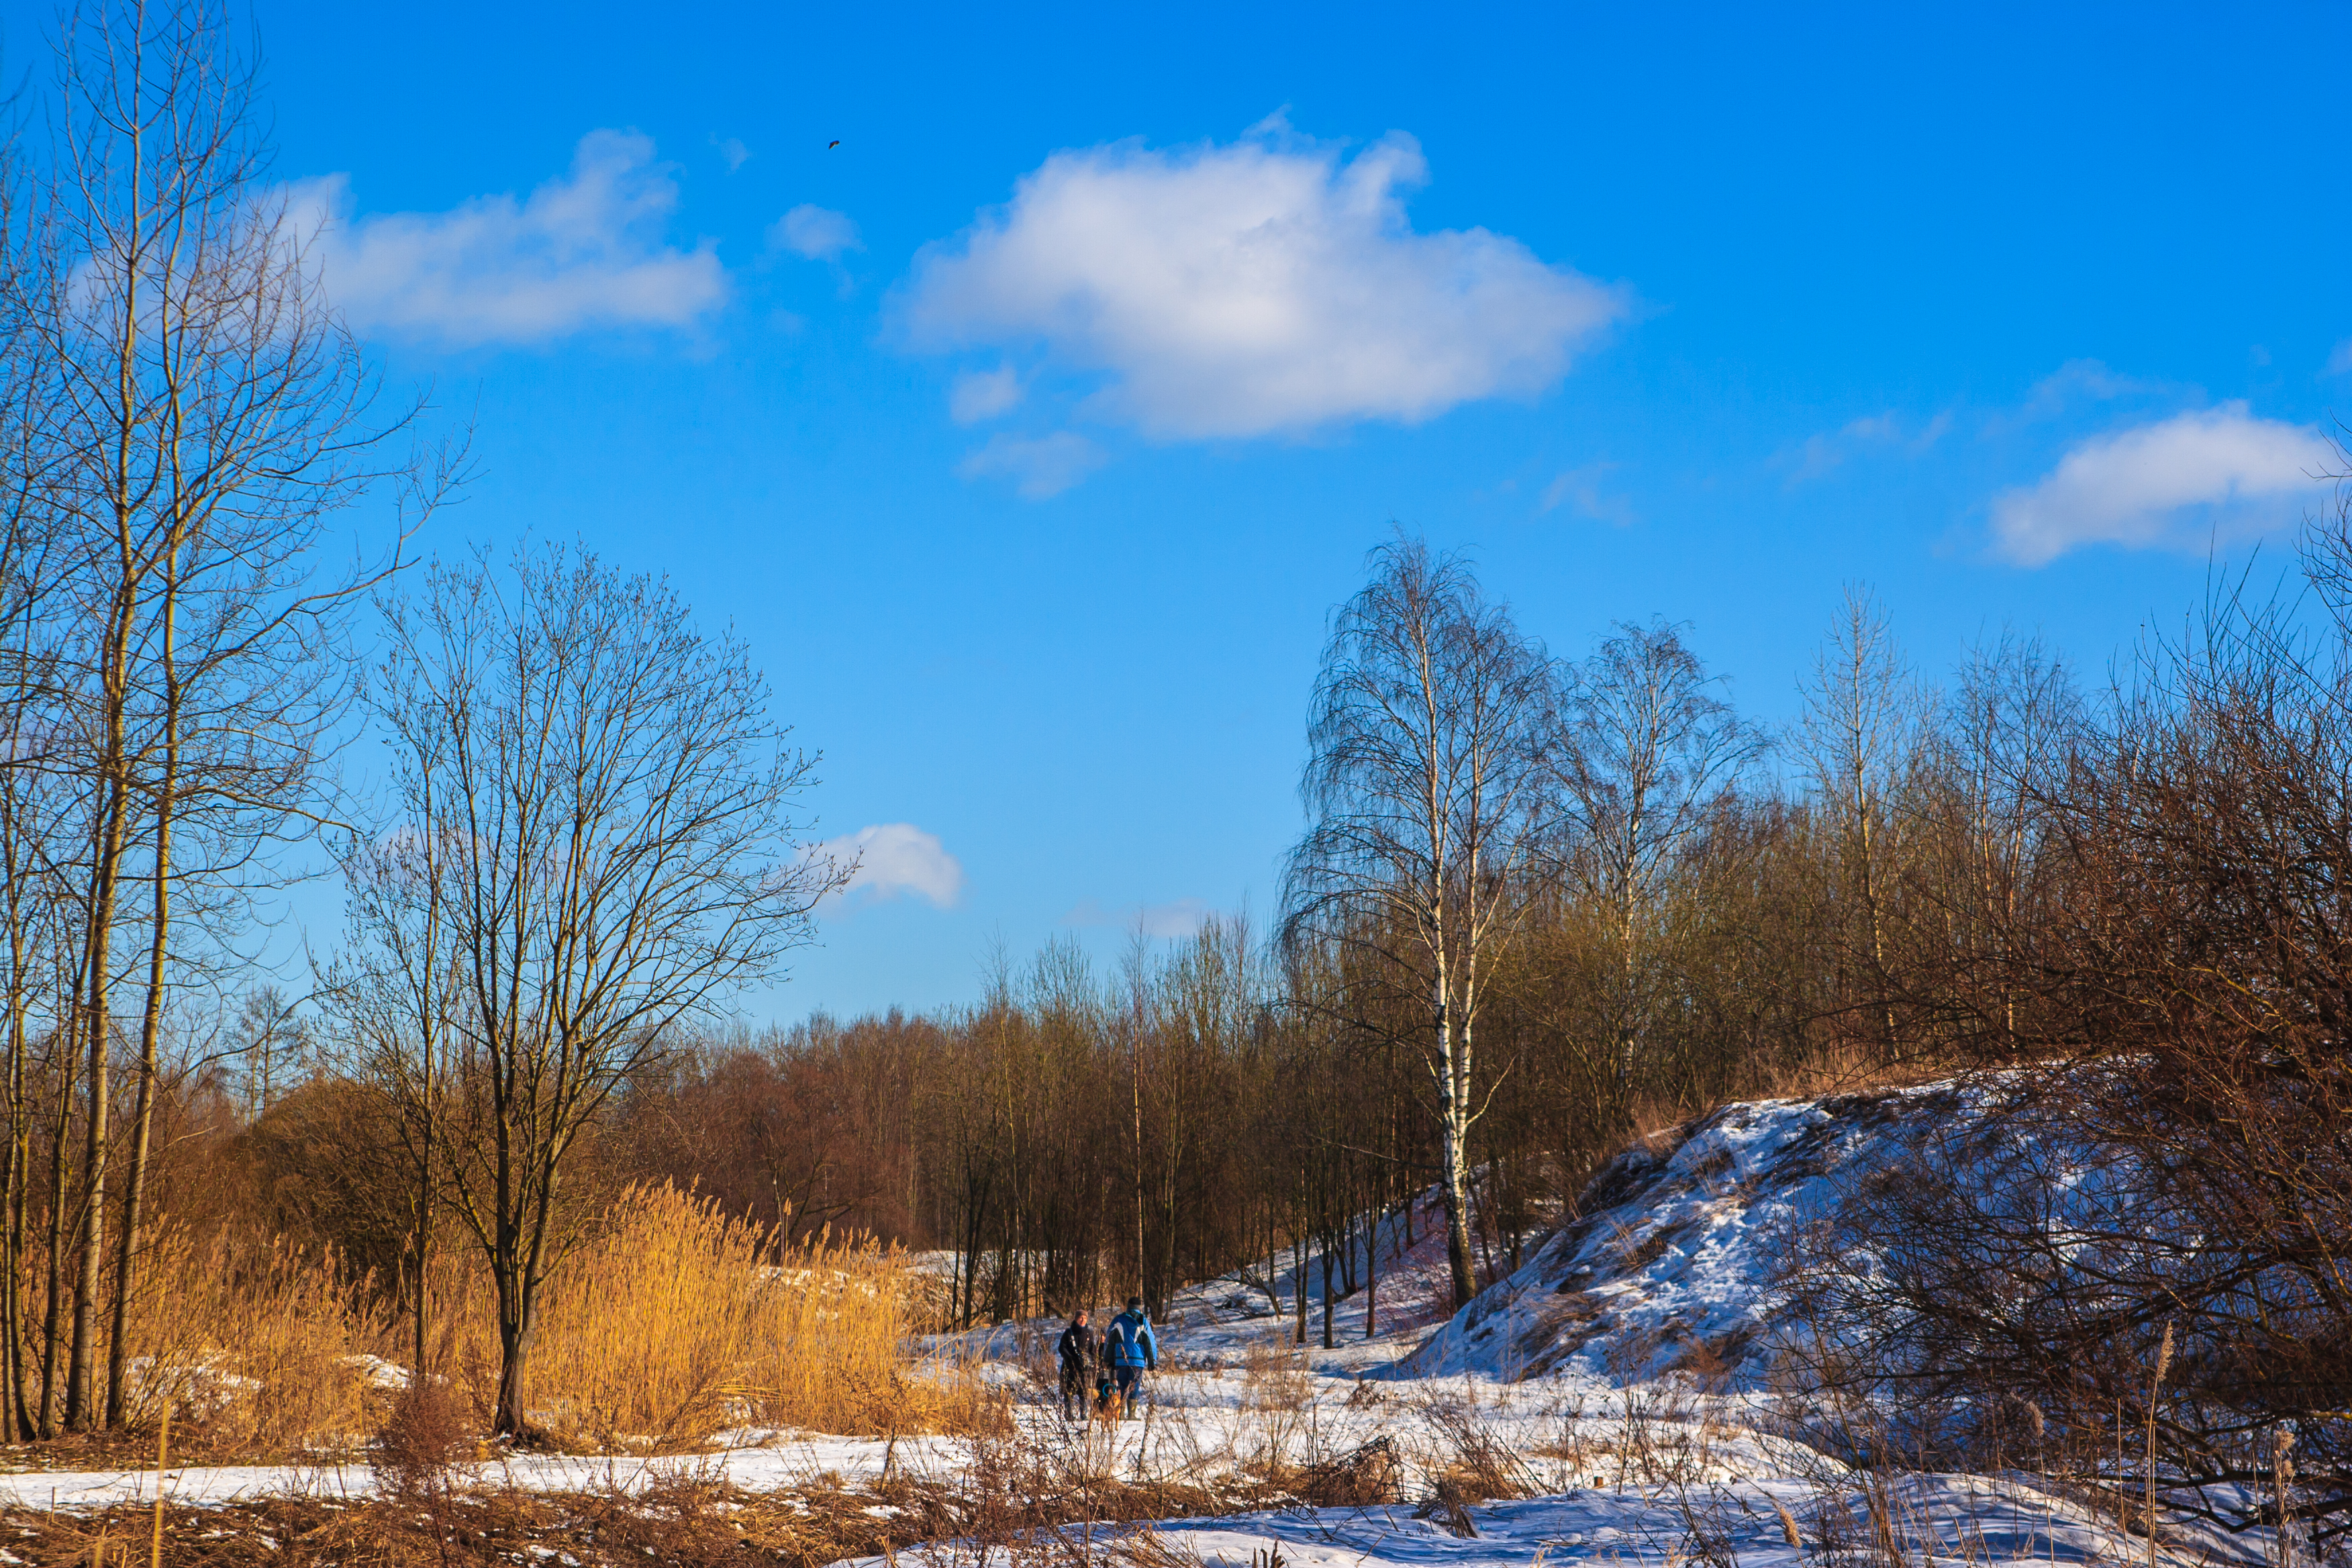
images, cloud, sky, plant, plant community, ecoregion, blue, natural environment, natural landscape, branch, wood, tree, twig, sunlight, snow, grass, trunk, grassland, plain, cumulus, rural area, landscape, slope, grass family, horizon, forest, meadow, road, hill, freezing, prairie, woodland, winter, meteorological phenomenon, wildlife, conifer, deciduous, temperate broadleaf and mixed forest, frost, bog, mountain, shrubland, wetland, soil, reflection, Northern hardwood forest, pasture, steppe, tropical and subtropical coniferous forests, field, rock, pine family, autumn, tundra, evening